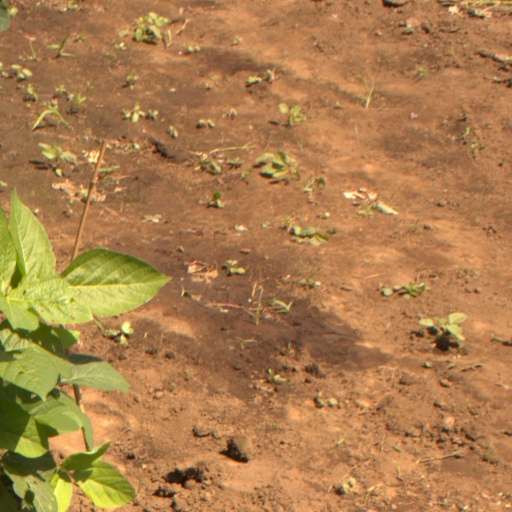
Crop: soybean